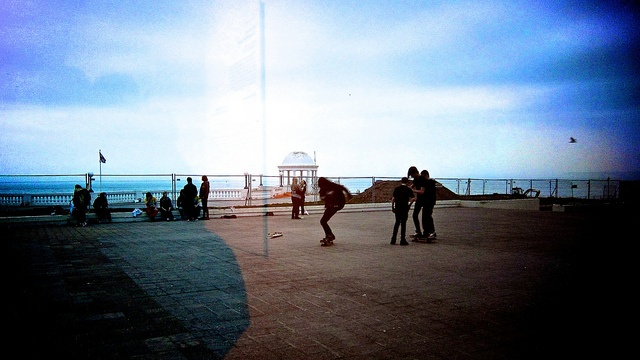
A bunch of people near some water with the sun shining.
A group of people who are standing in the street.
A paved open area by the water with skateboarders and people sitting.
Teenagers skate boarding at a beach park in the afternoon.
a man is off skateboarding near the beach